Signy

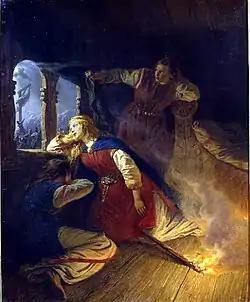
Signy and Hagbard

Signy or Signe (sometimes known as ) is the name of two heroines in two connected legends from Norse mythology which were very popular in medieval Scandinavia. Both appear in the Völsunga saga, which was adapted into other works such as Wagner's 'Ring' cycle, including its famous opera "Die Walküre". Signy is also the name of two characters in several other sagas.